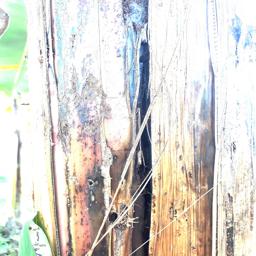
Label: PSEUDOSTEM WEEVIL